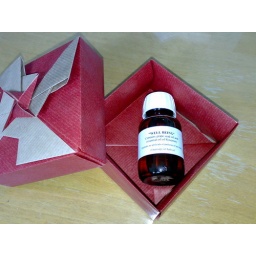
- massage and bath oil. - 50ml bottle. - organic oil rosemary. - in box